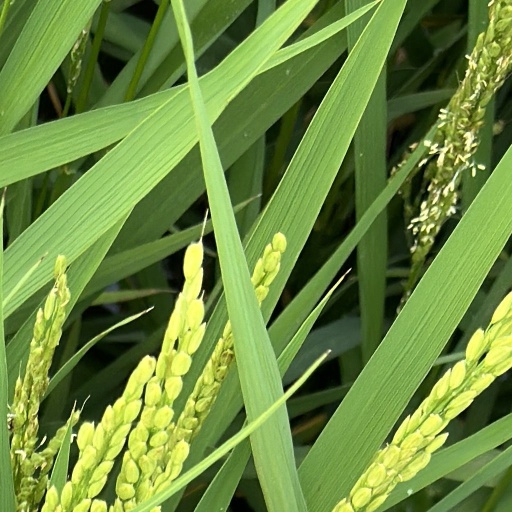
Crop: rice